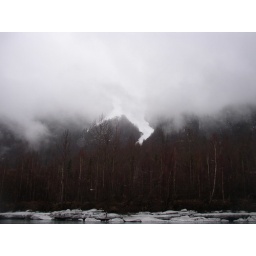
the mountains in mist; the trees wait for spring